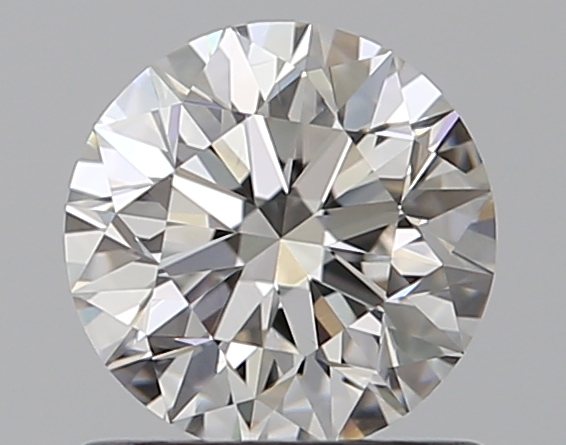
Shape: round
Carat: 0.8
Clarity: VS1
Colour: I
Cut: EX
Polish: EX
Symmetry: EX
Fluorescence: N
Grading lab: GIA
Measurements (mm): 5.86 x 5.9 x 3.72